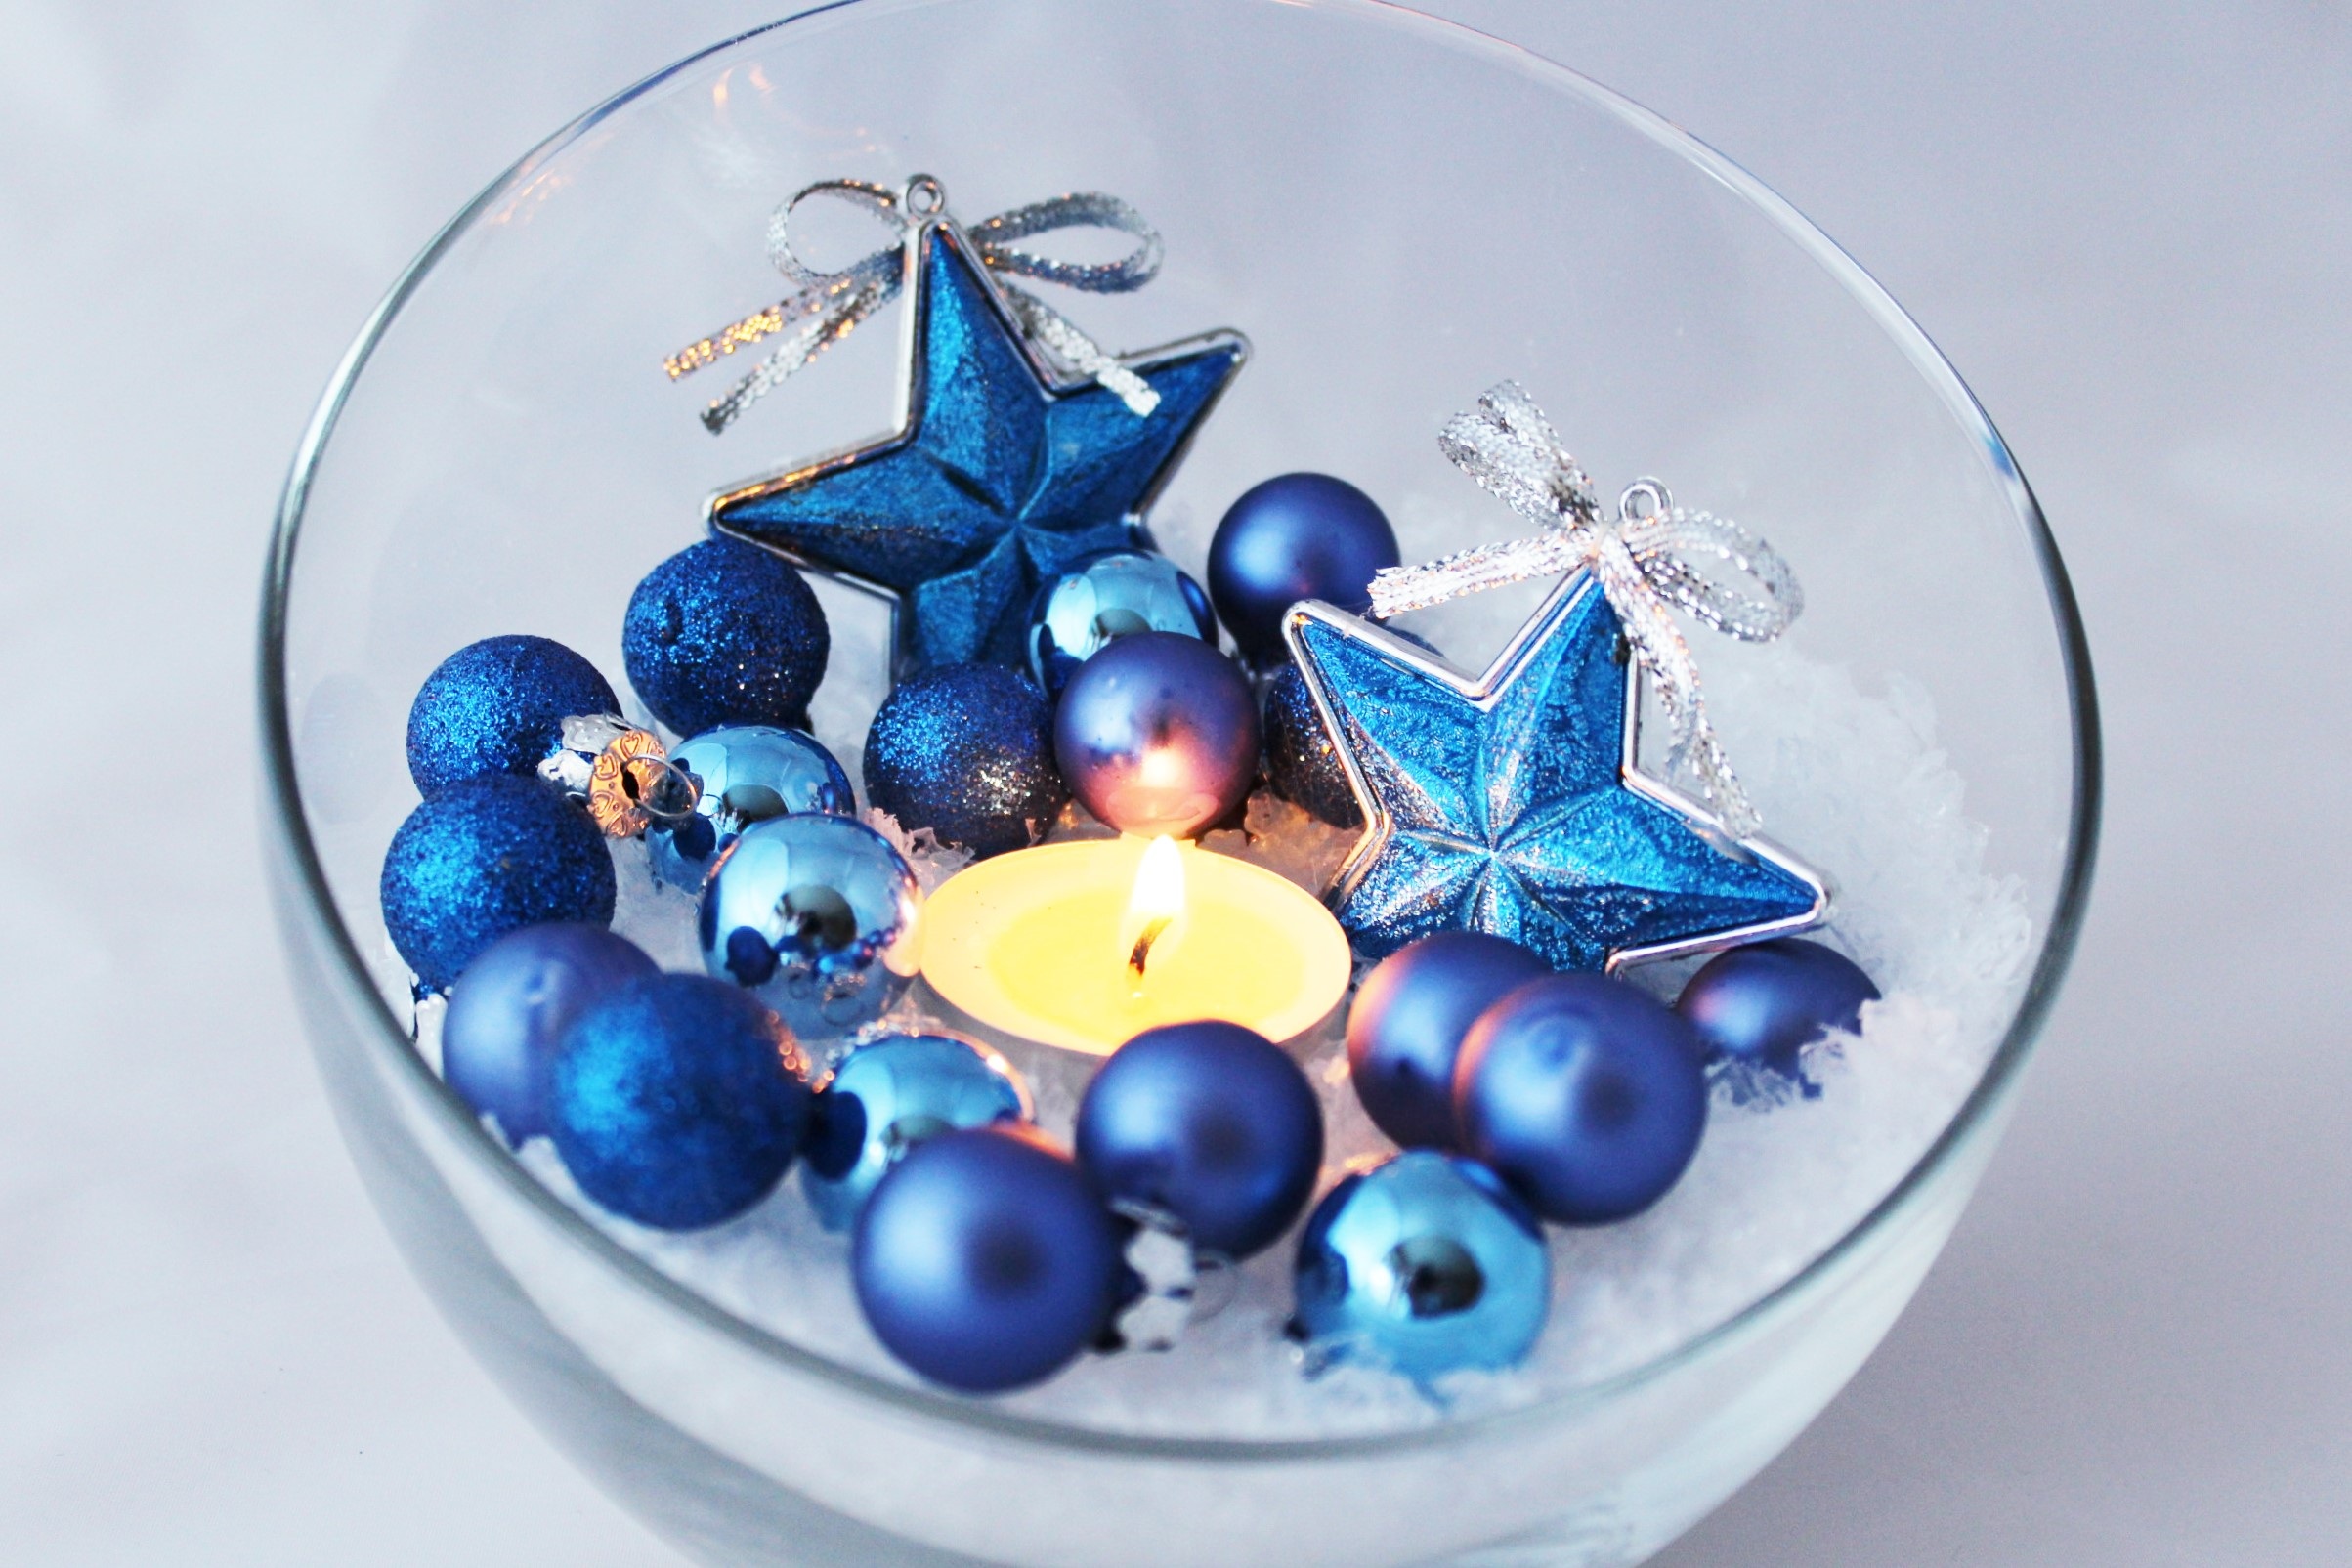
plant, fruit, star, glass, decoration, food, produce, blue, candle, christmas, advent, christmas decoration, christmas time, background, poinsettia